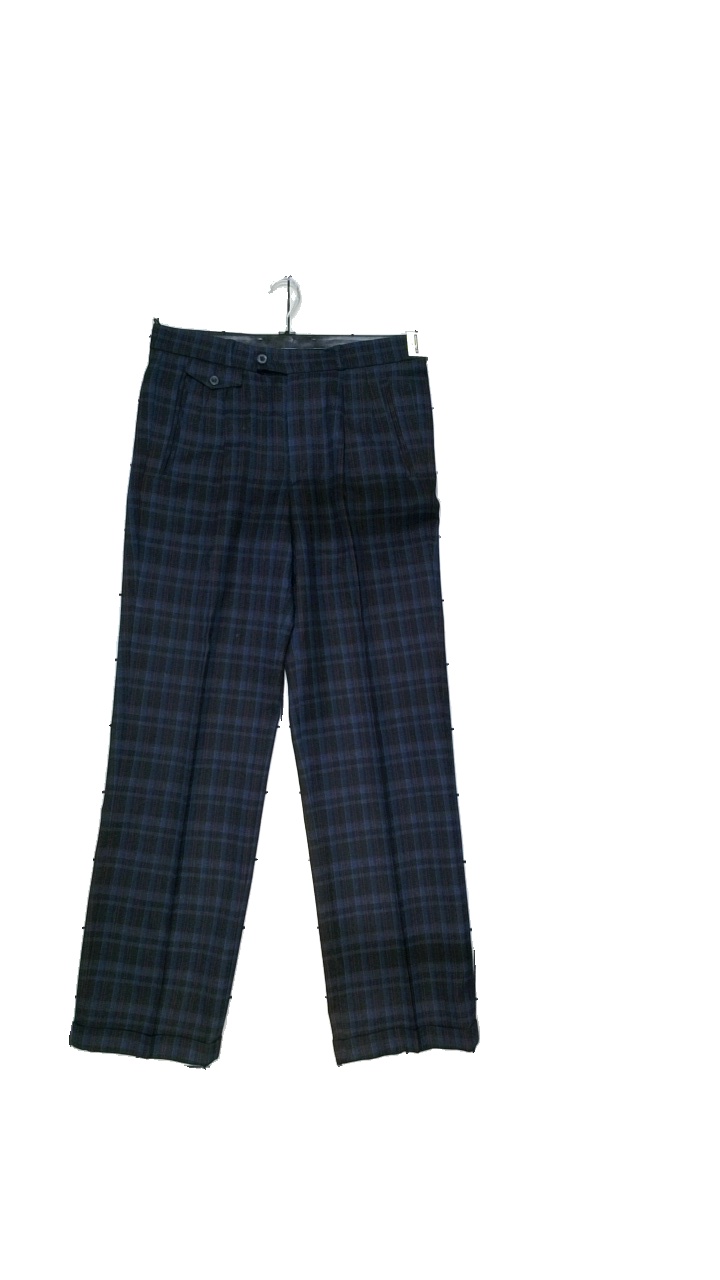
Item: Trousers (Ladies)
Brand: H&m
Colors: Multicolor, Black, Blue, Red
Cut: Regular, Loose
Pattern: Geometric print
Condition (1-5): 4
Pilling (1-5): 5
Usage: Reuse
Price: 150-250